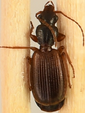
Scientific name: Cymindis neglecta
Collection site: Bartlett Experimental Forest NEON (BART), plot BART_068